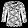
Label: Shirt